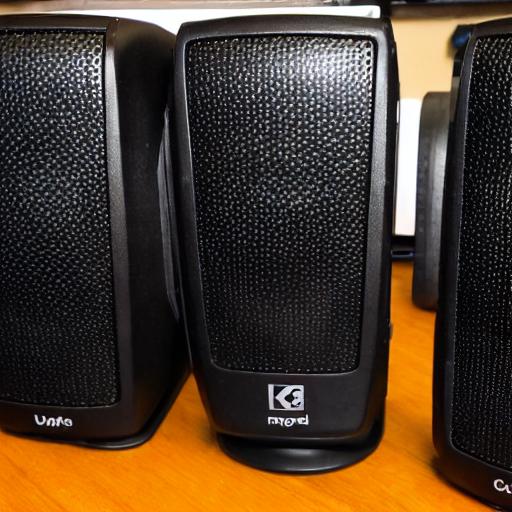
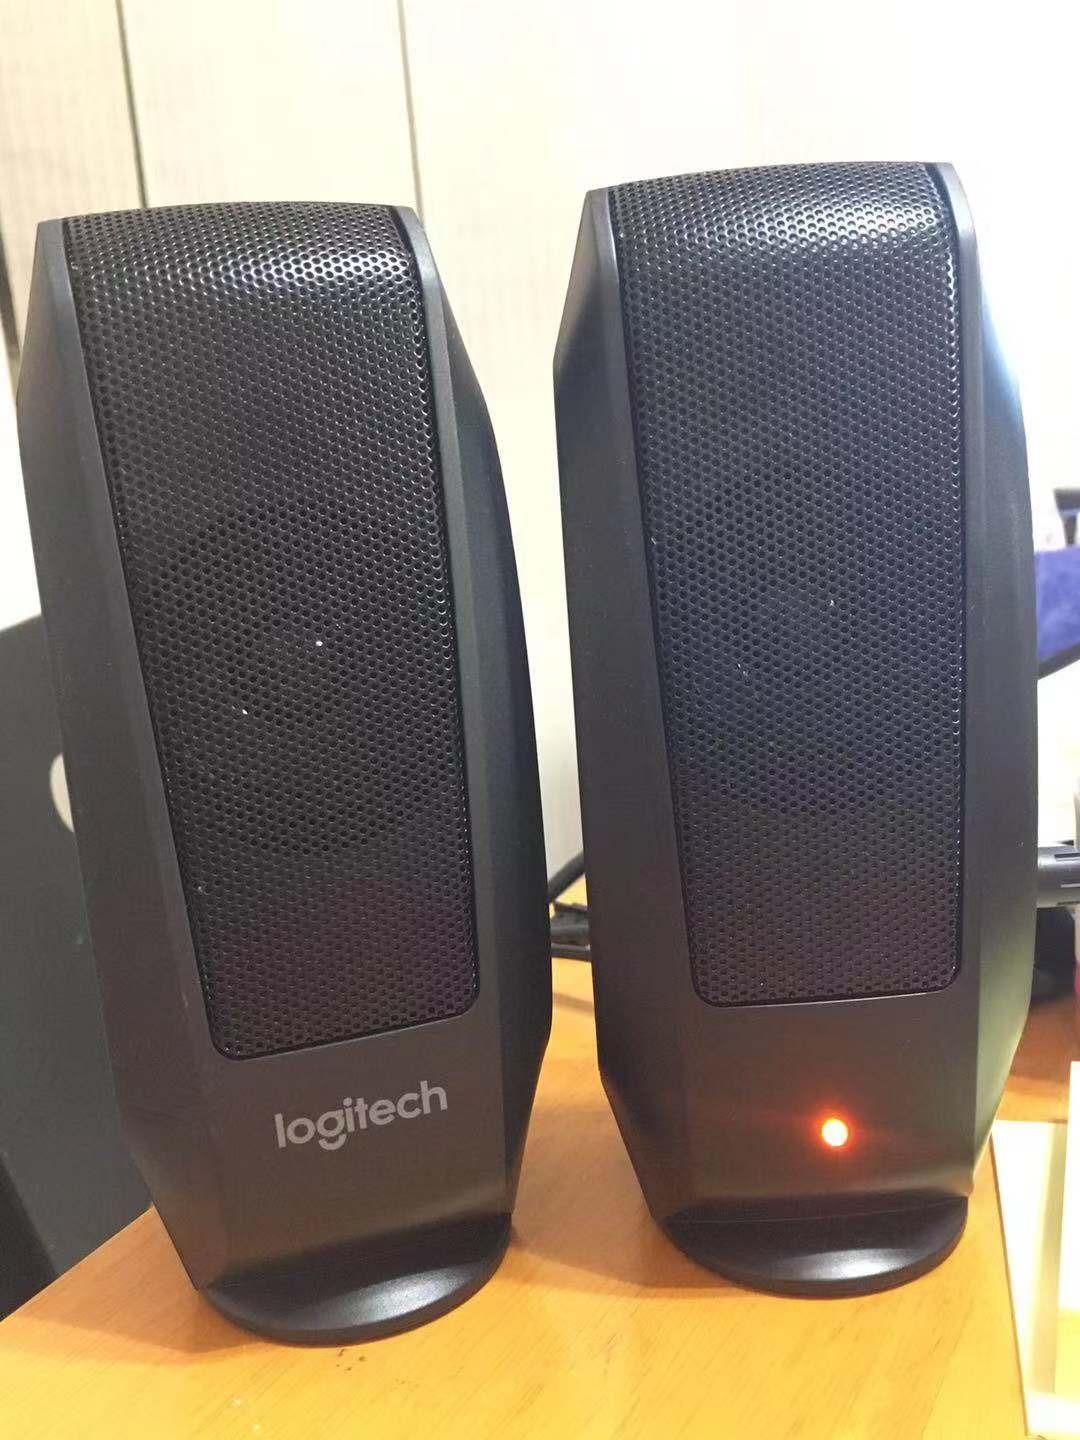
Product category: speaker
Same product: no